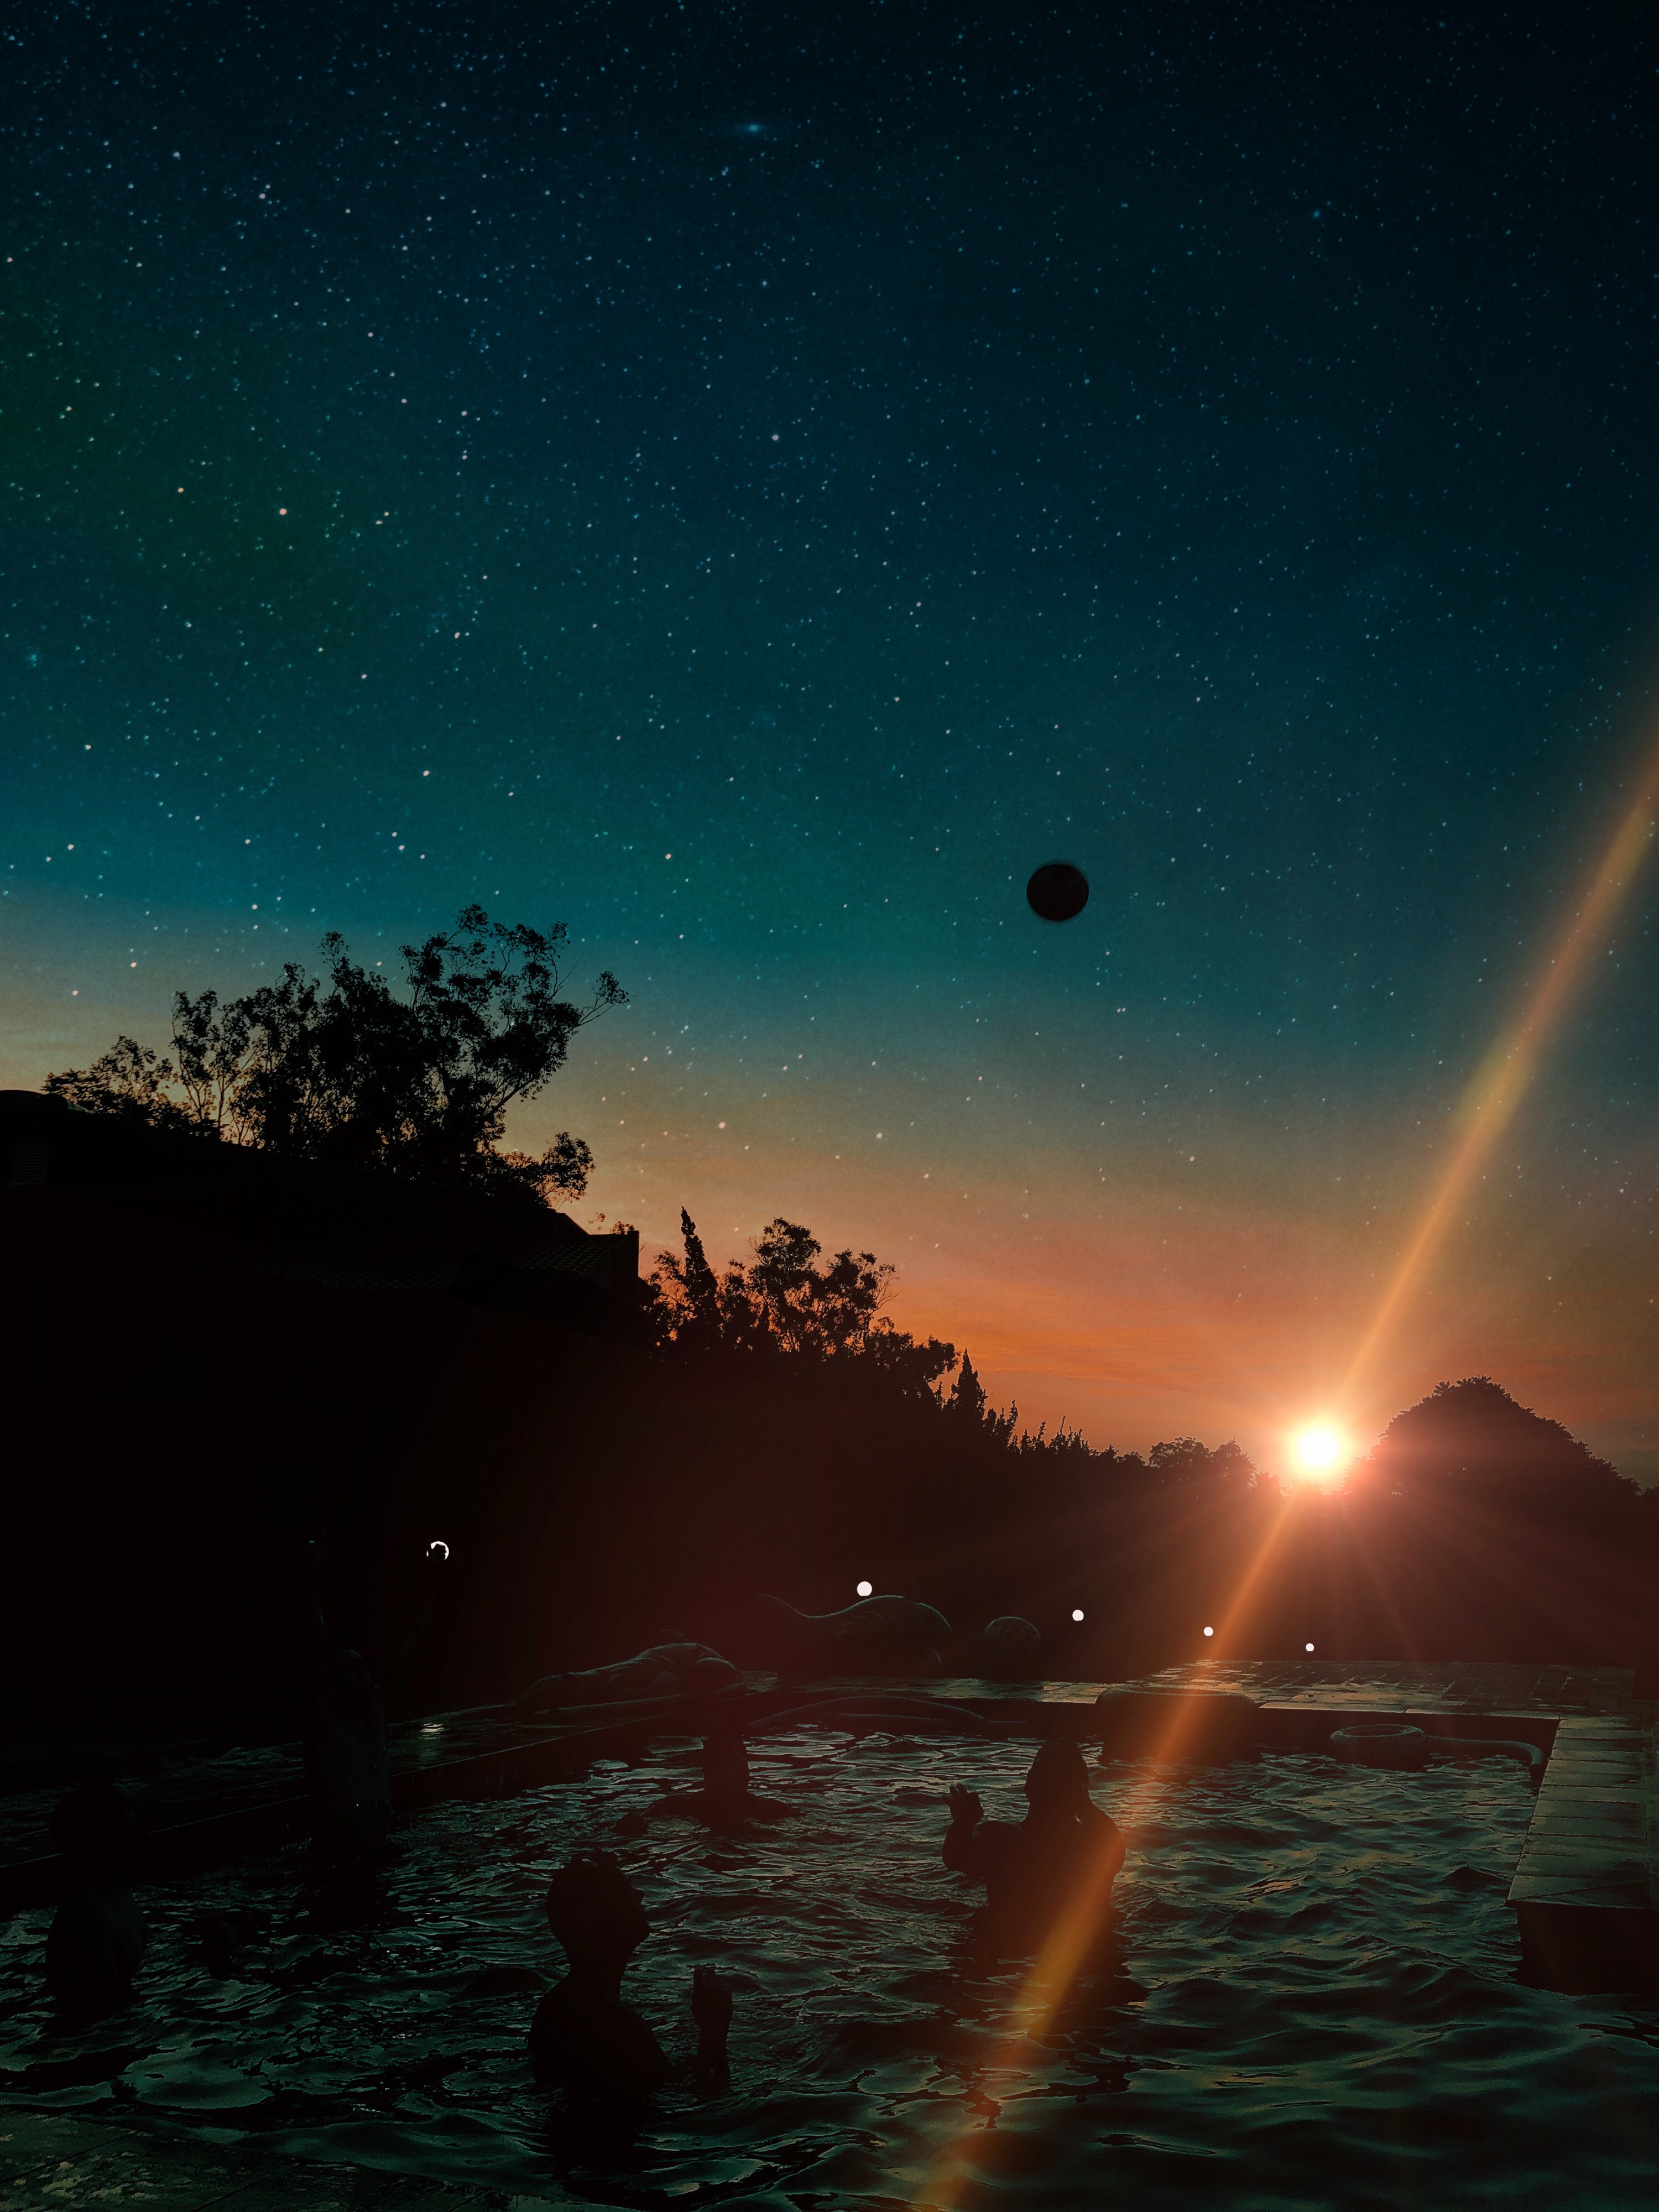
sky, nature, horizon, water, night, light, astronomical object, natural landscape, atmosphere, cloud, tree, morning, star, astronomy, evening, reflection, darkness, calm, sea, space, sunset, sunlight, midnight, landscape, dusk, lake, ocean, world, sunrise, river, lens flare, moon, dawn, science